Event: Nepal Earthquake
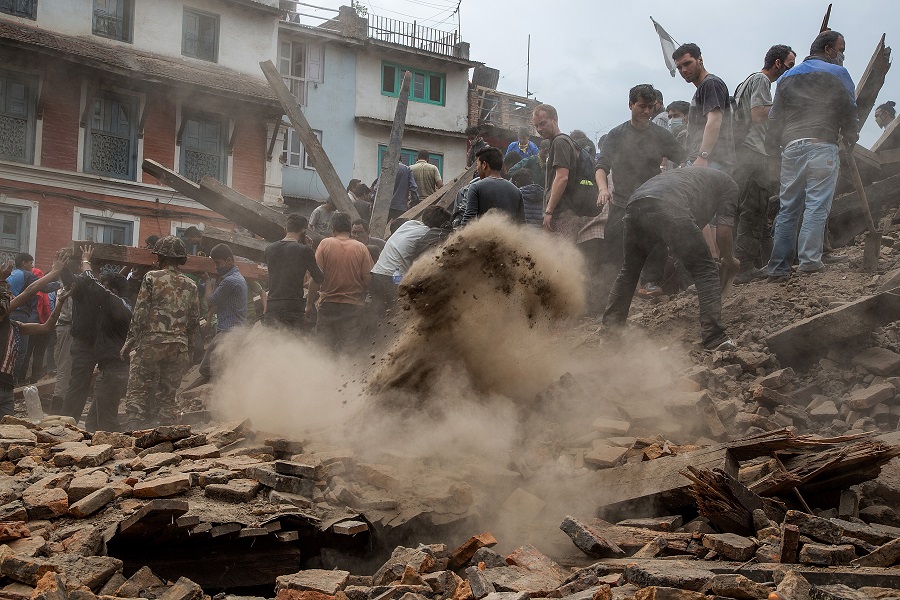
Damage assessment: damage